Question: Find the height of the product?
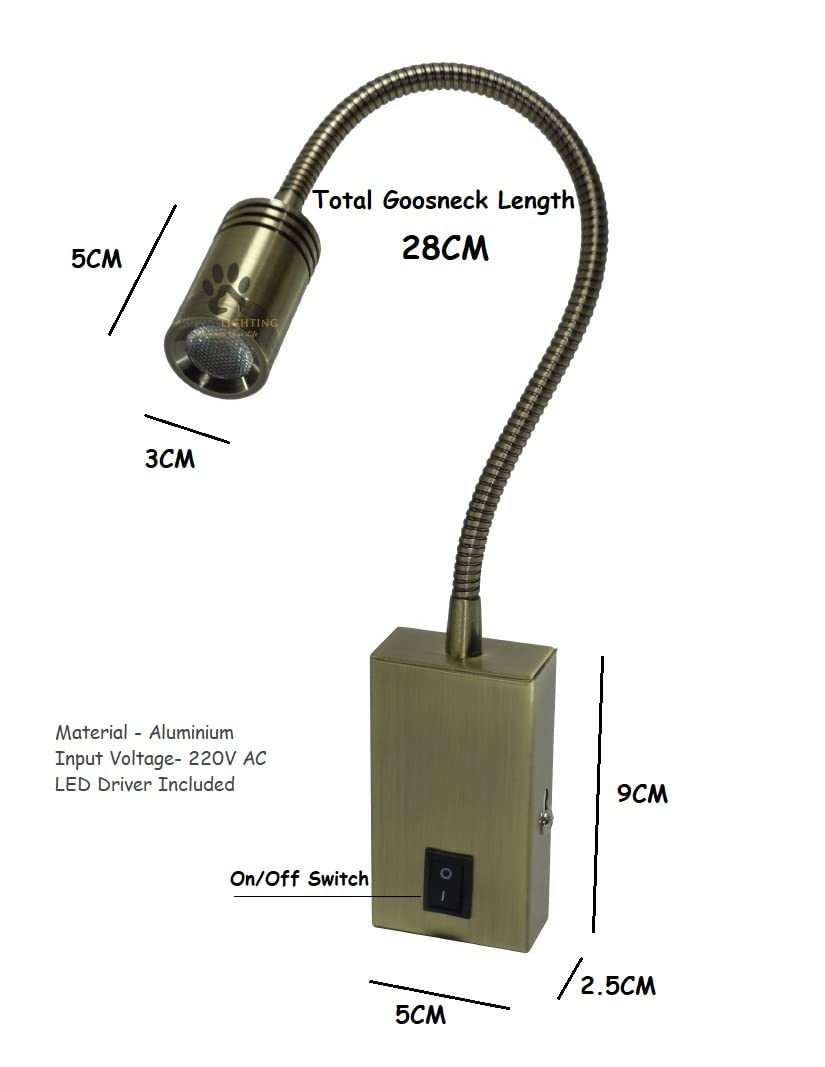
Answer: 9.0 centimetre